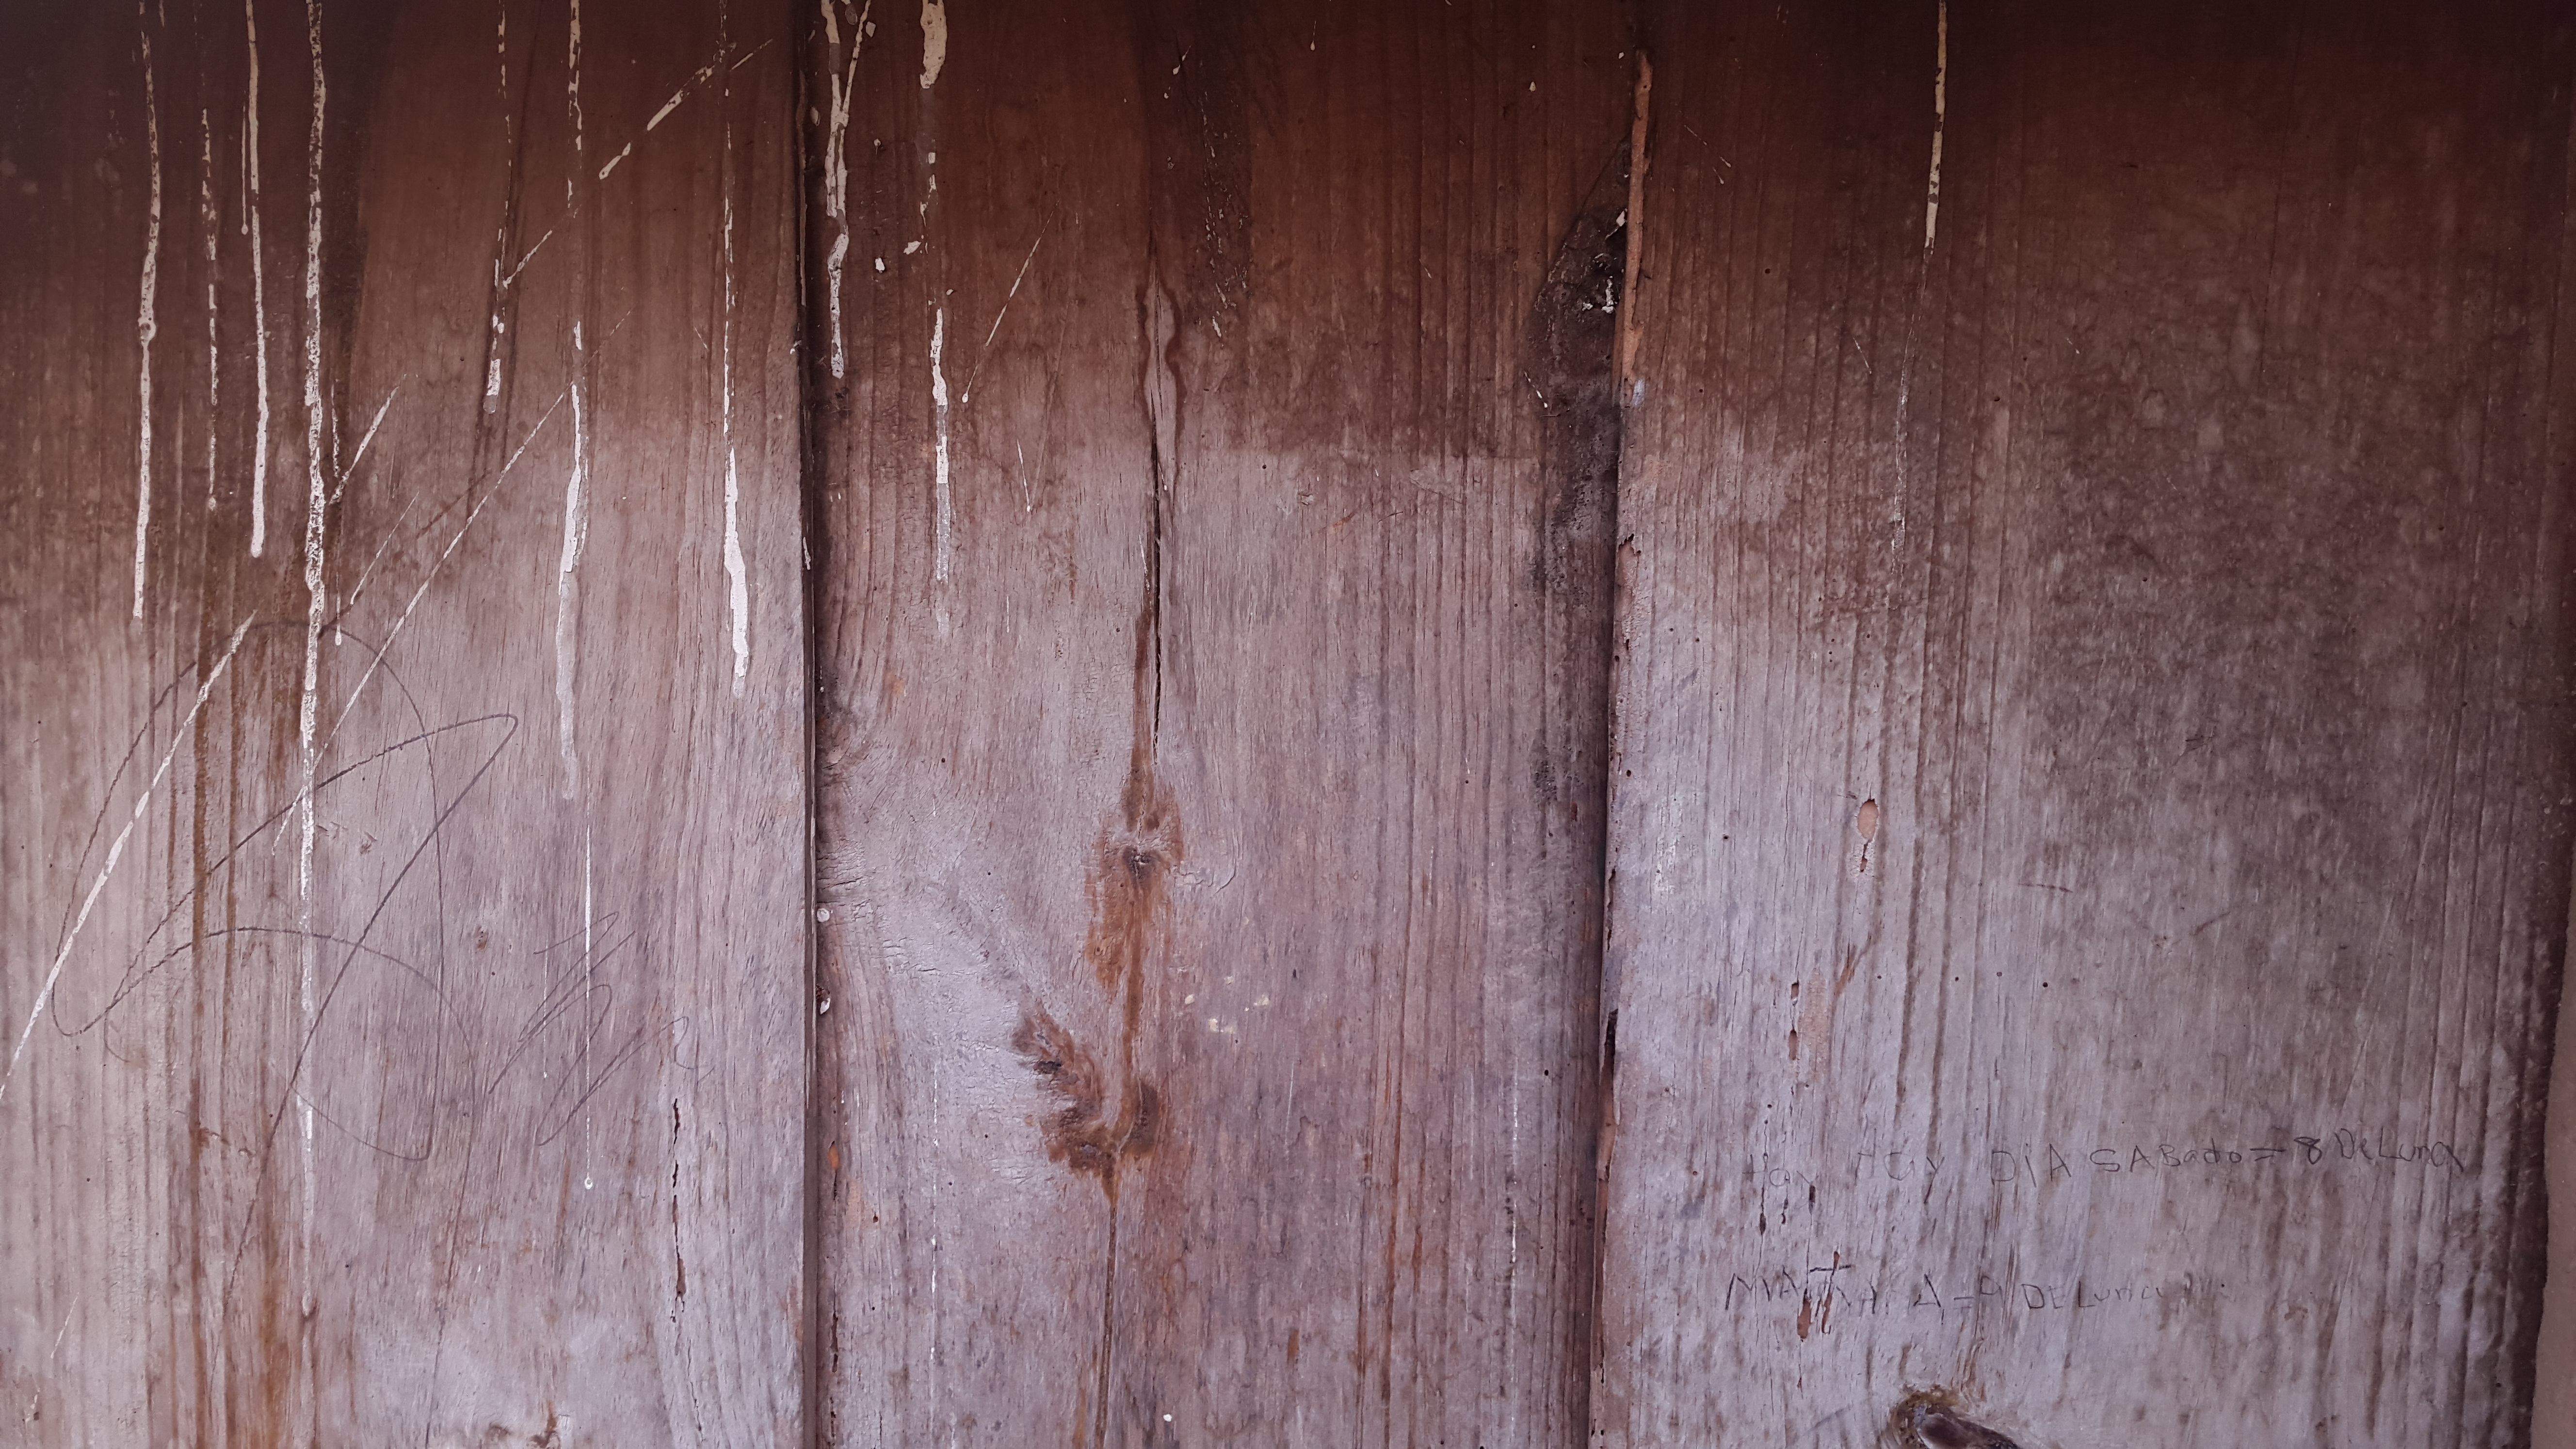
wood, texture, floor, pink, door, hardwood, flooring, honduras, wood flooring, laminate flooring, wood stain